River Tyne Police

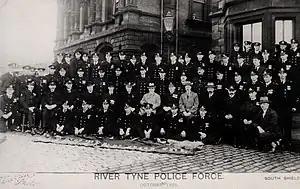
A group photograph of the force, taken in 1925

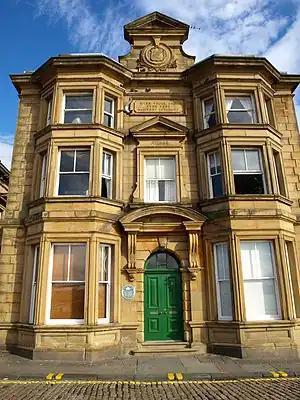
Former headquarters of the force

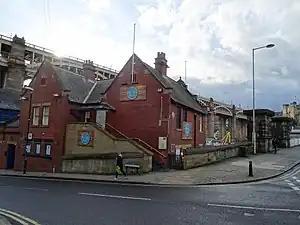
The former Pipewellgate police station

A police station of the River Police